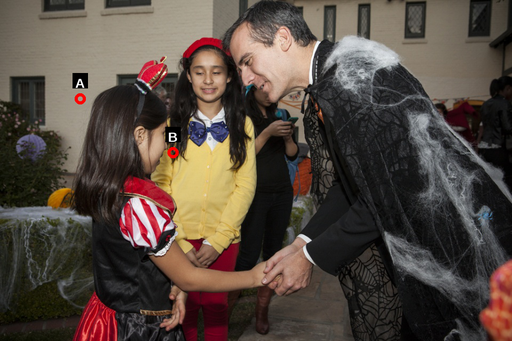
Question: Two points are circled on the image, labeled by A and B beside each circle. Which point is closer to the camera?
Select from the following choices.
(A) A is closer
(B) B is closer
Answer: B